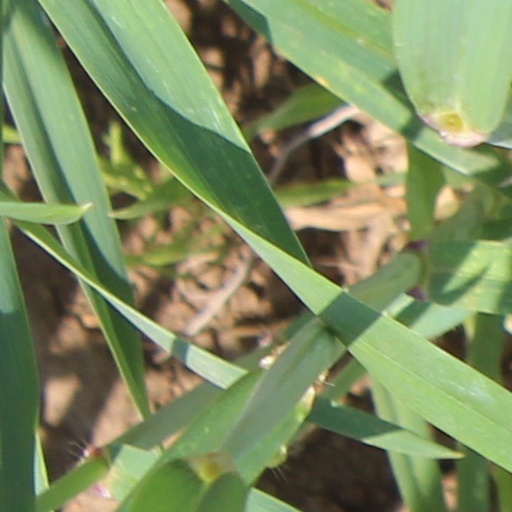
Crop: wheat